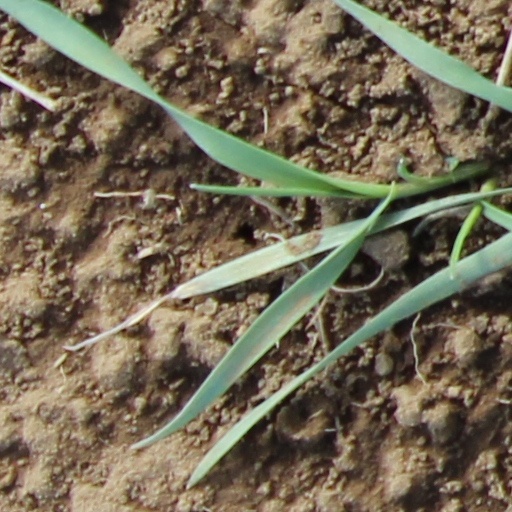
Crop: wheat